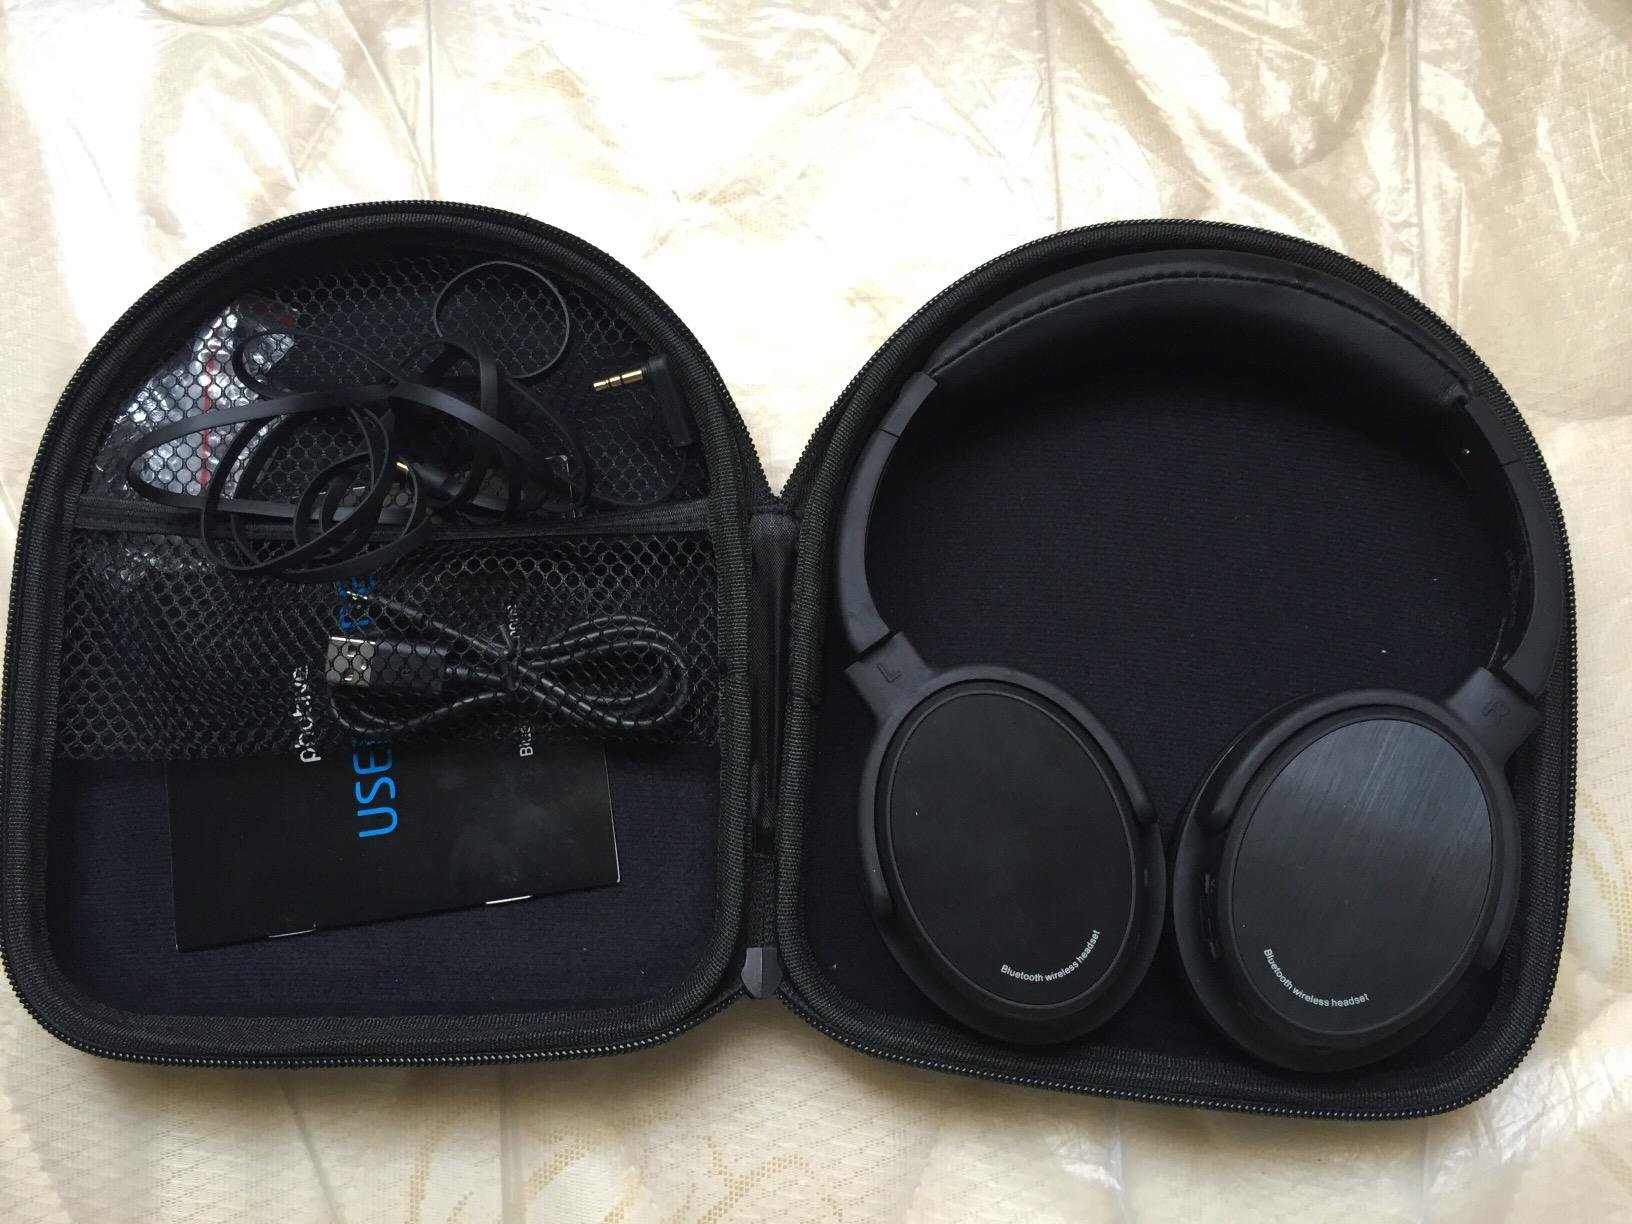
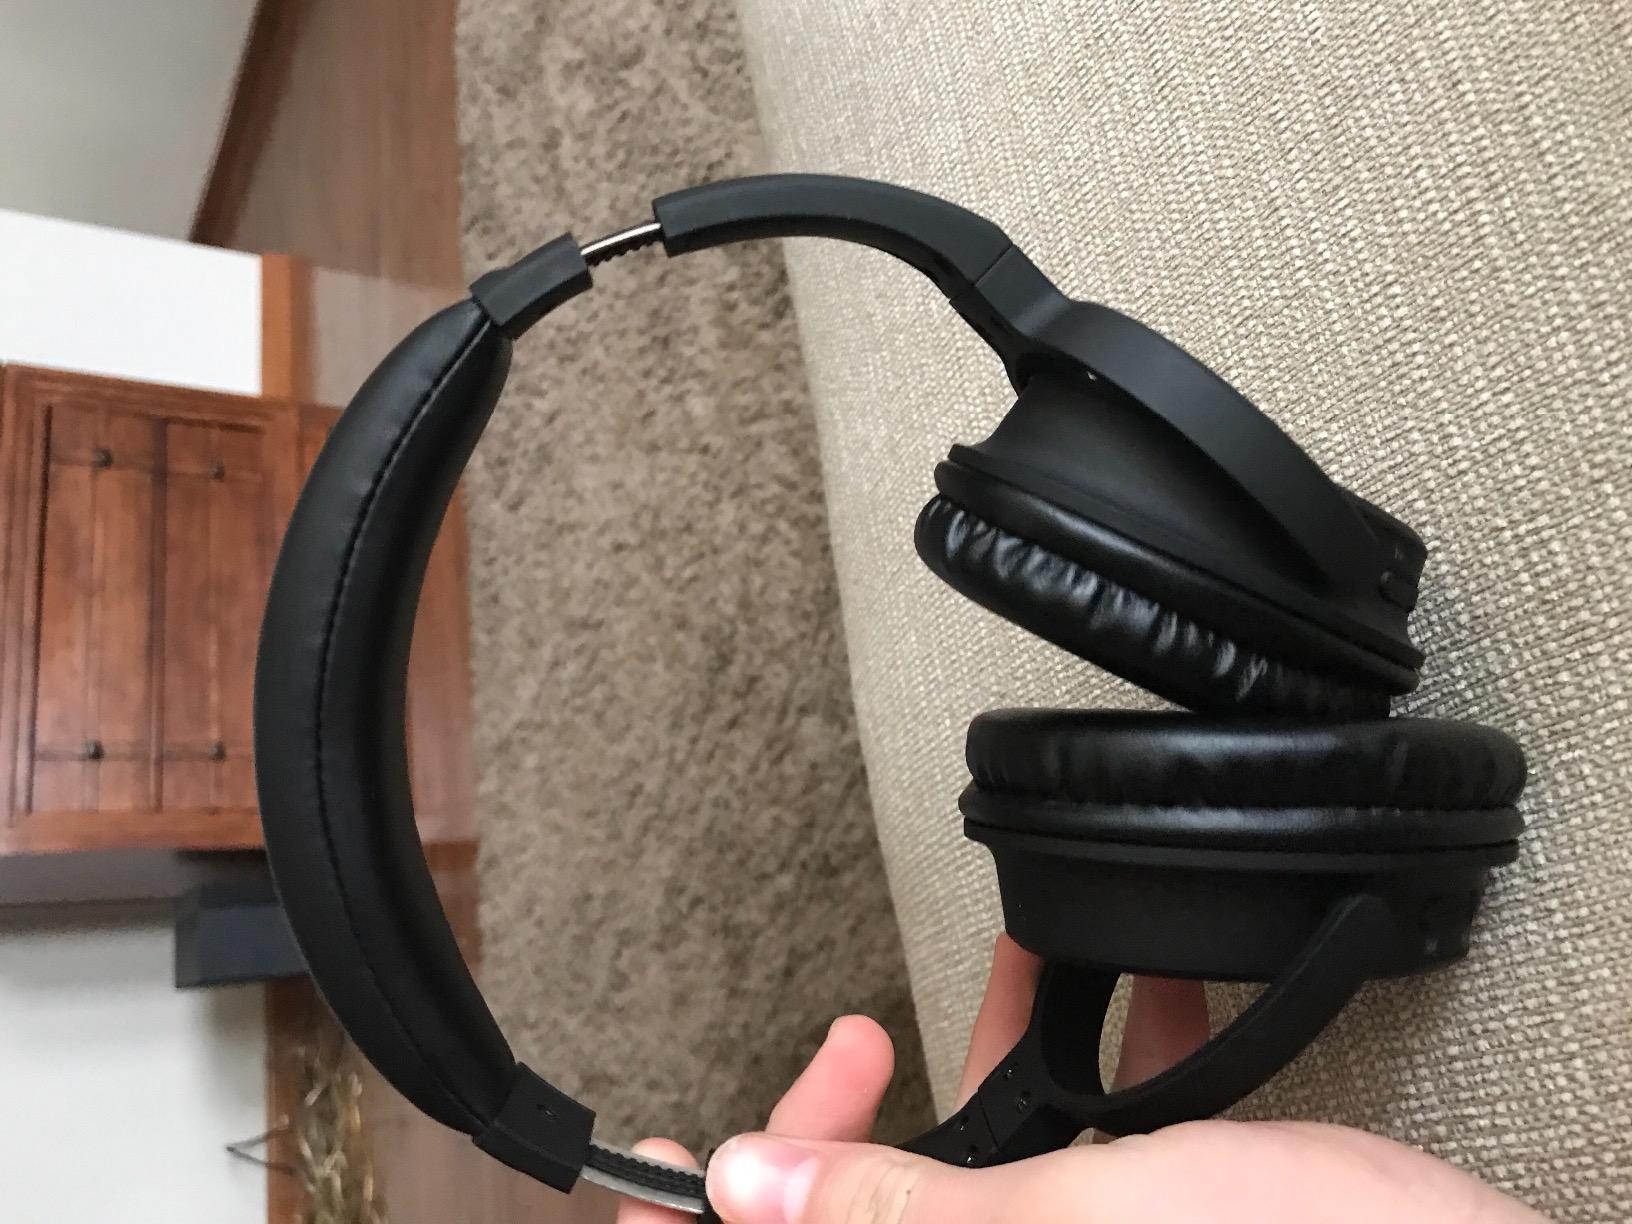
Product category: headphones
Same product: yes